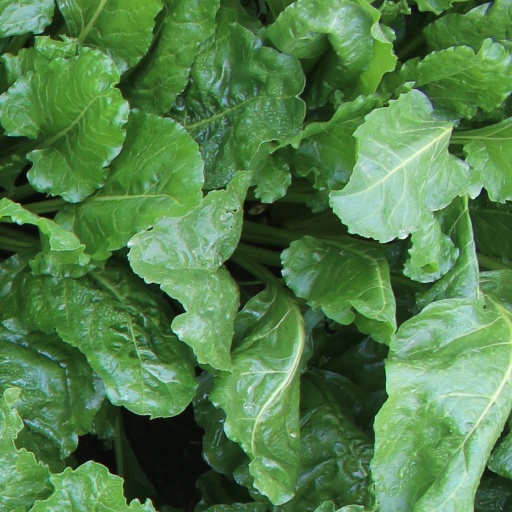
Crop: sugar beet